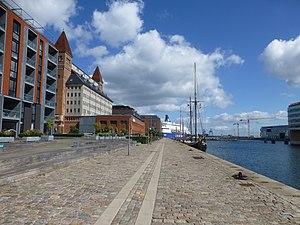
Østerbro est un quartier de Copenhague situé juste au nord du centre-ville historique de Indre By.